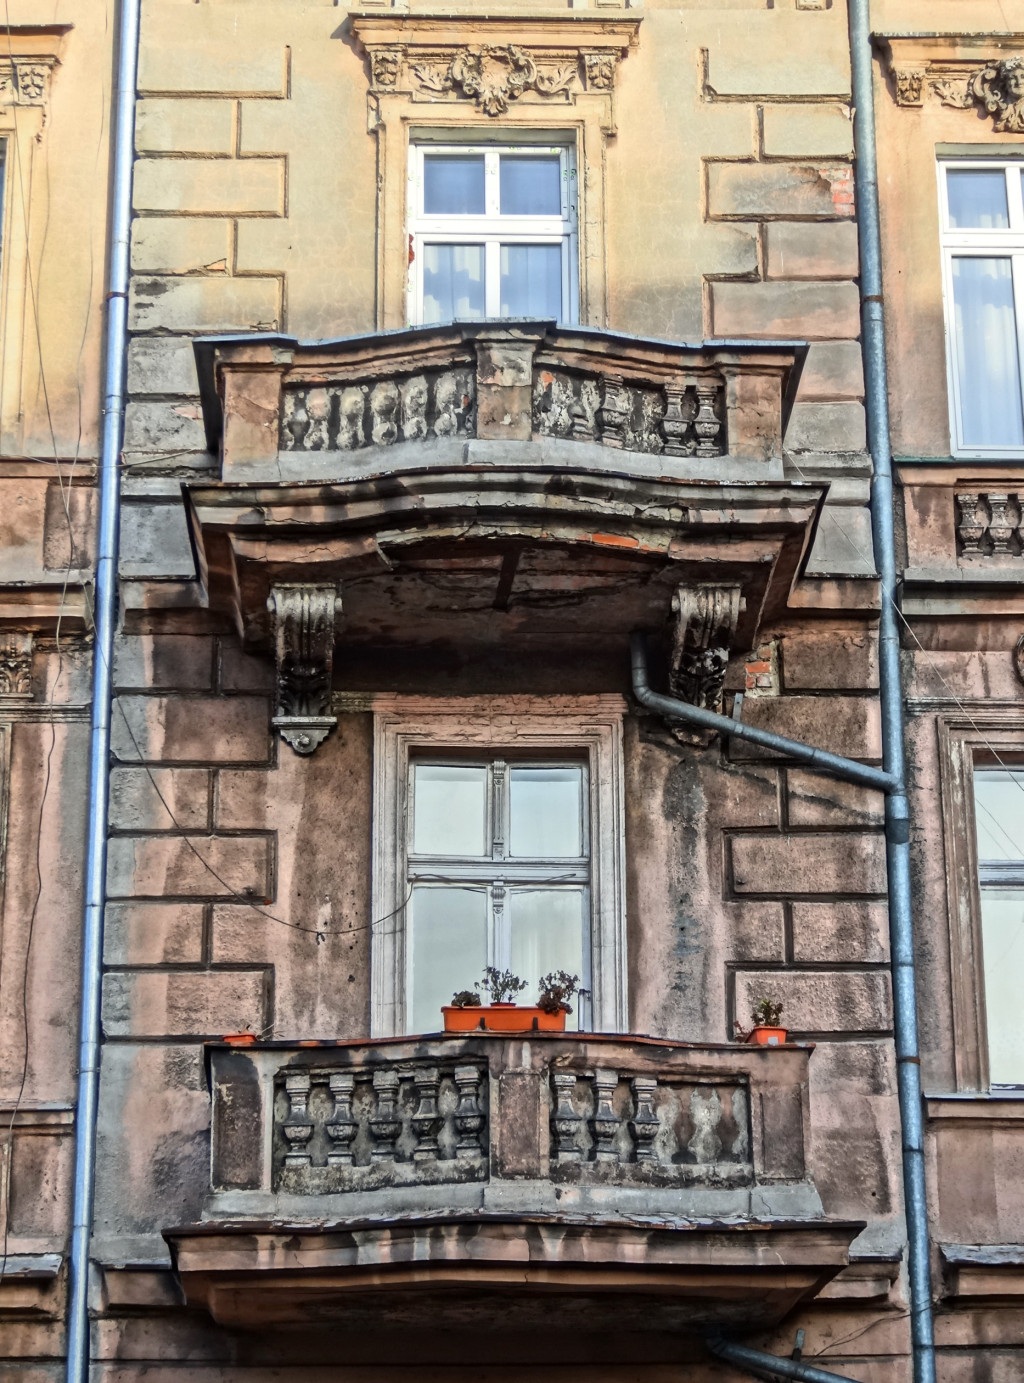
architecture, mansion, house, window, building, balcony, facade, exterior, poland, balconies, synagogue, urban area, bydgoszcz